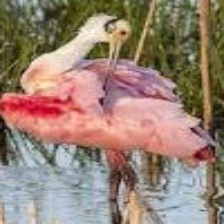
Species: ROSEATE SPOONBILL
Scientific name: PLATALEA AJAJA
ImageNet parent category: spoonbill